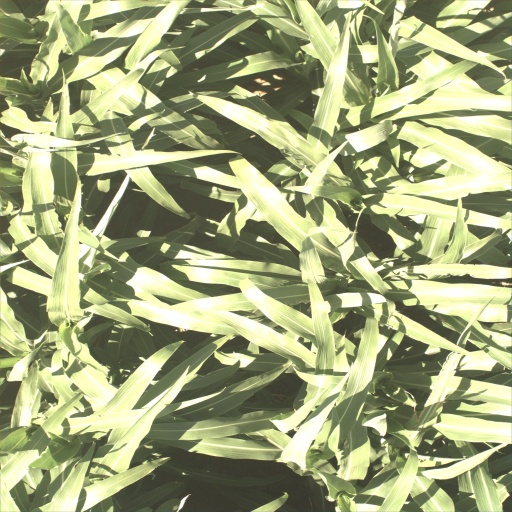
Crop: sorghum